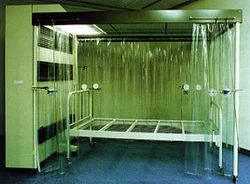
Label: Aseptic_ICU_Unit